Ivar Eriksen

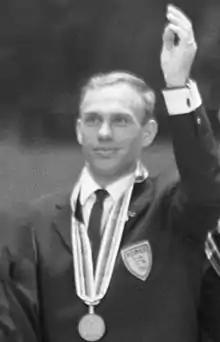
Ivar Eriksen in 1968

Alf Ivar Eriksen (born 7 March 1942) is a former speed skater from Norway.